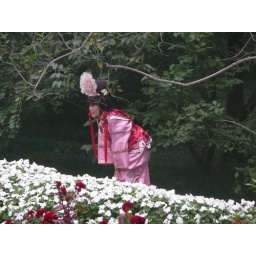
Pink flower in the flowers